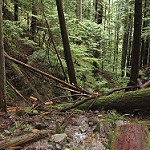
Label: forest